Elizabeth Austin (Australian pioneer)

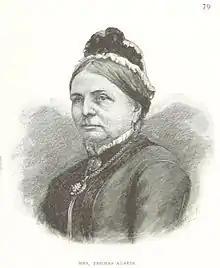

Elizabeth Phillips Austin, (14 August 1821 — 2 September 1910), was an Australian pioneer and philanthropist, who endowed hospitals in the state of Victoria.